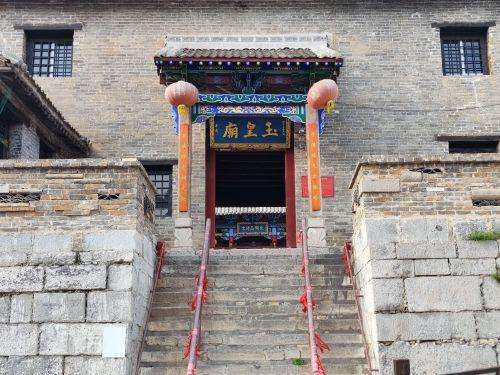
地标名称：玉皇庙
所在城市：晋城市·陵川县